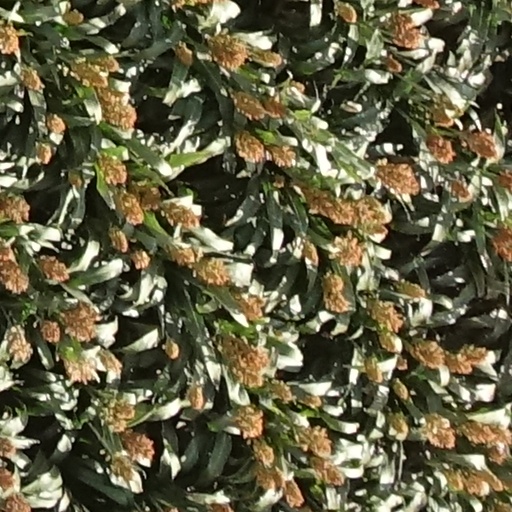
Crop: sorghum